Mirozu Station

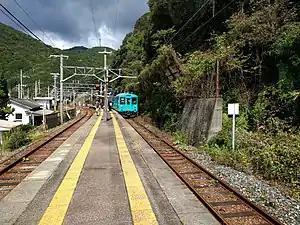
Mirozu Station

Mirozu Station is served by the Kisei Main Line (Kinokuni Line), and is located 245.0 kilometers from the terminus of the line at Kameyama Station and 64.8 kilometers from .